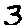
Label: 3